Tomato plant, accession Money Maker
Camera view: bottom (45 deg); turntable rotation: 210 degrees
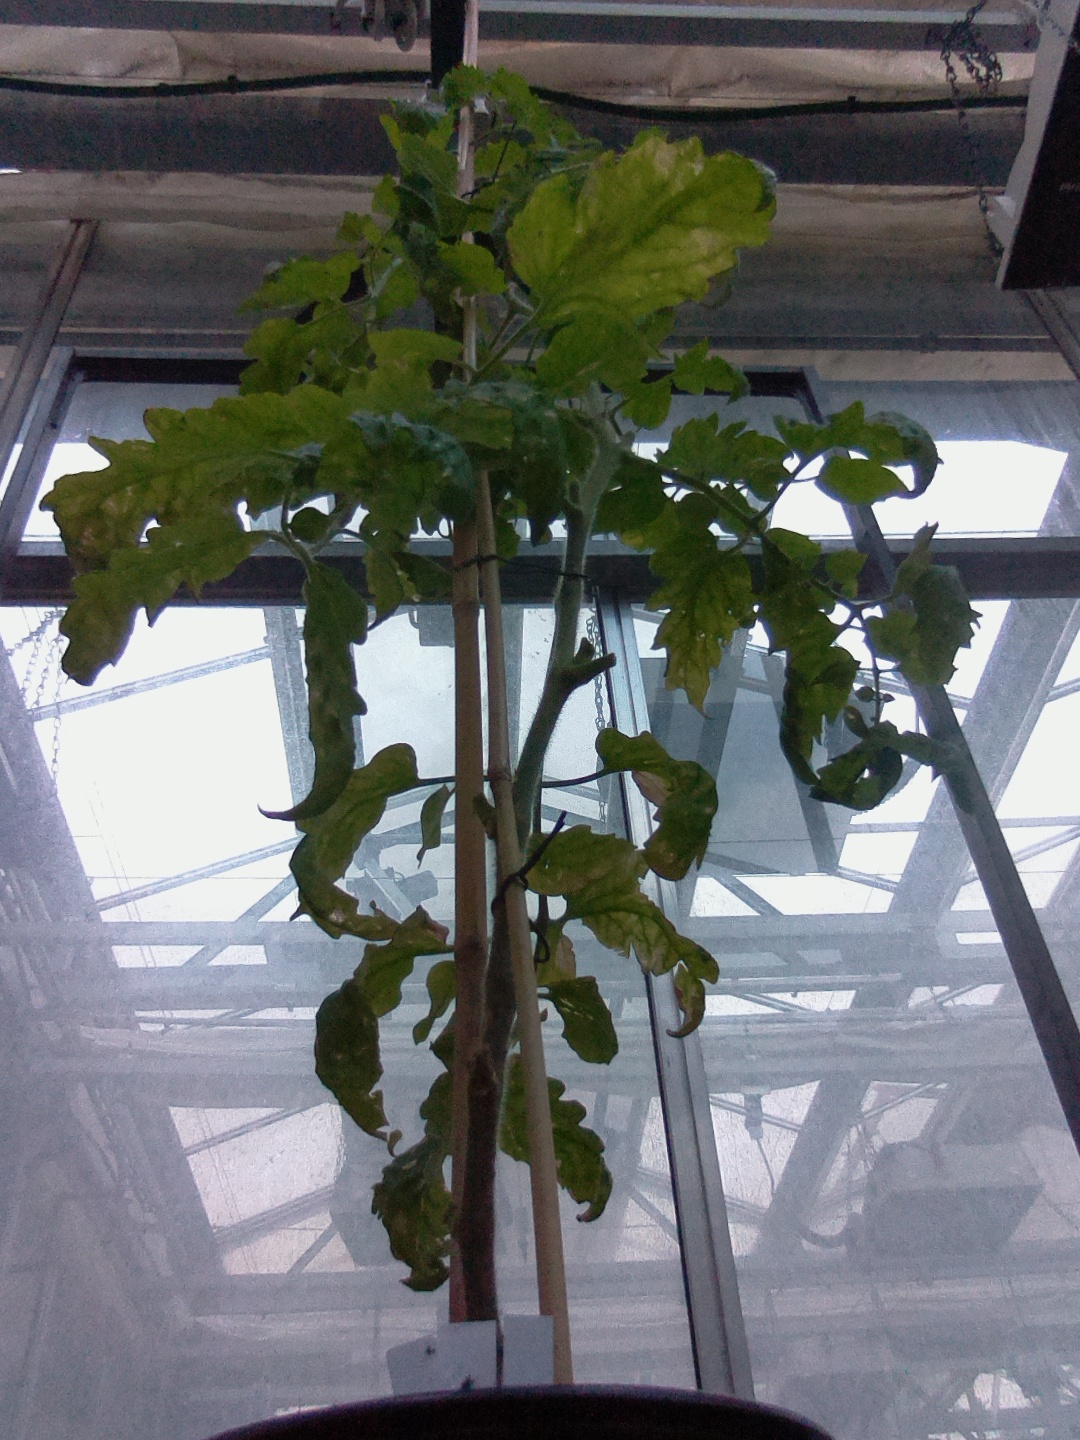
BBCH growth stage 52: 2 inflorescences visible